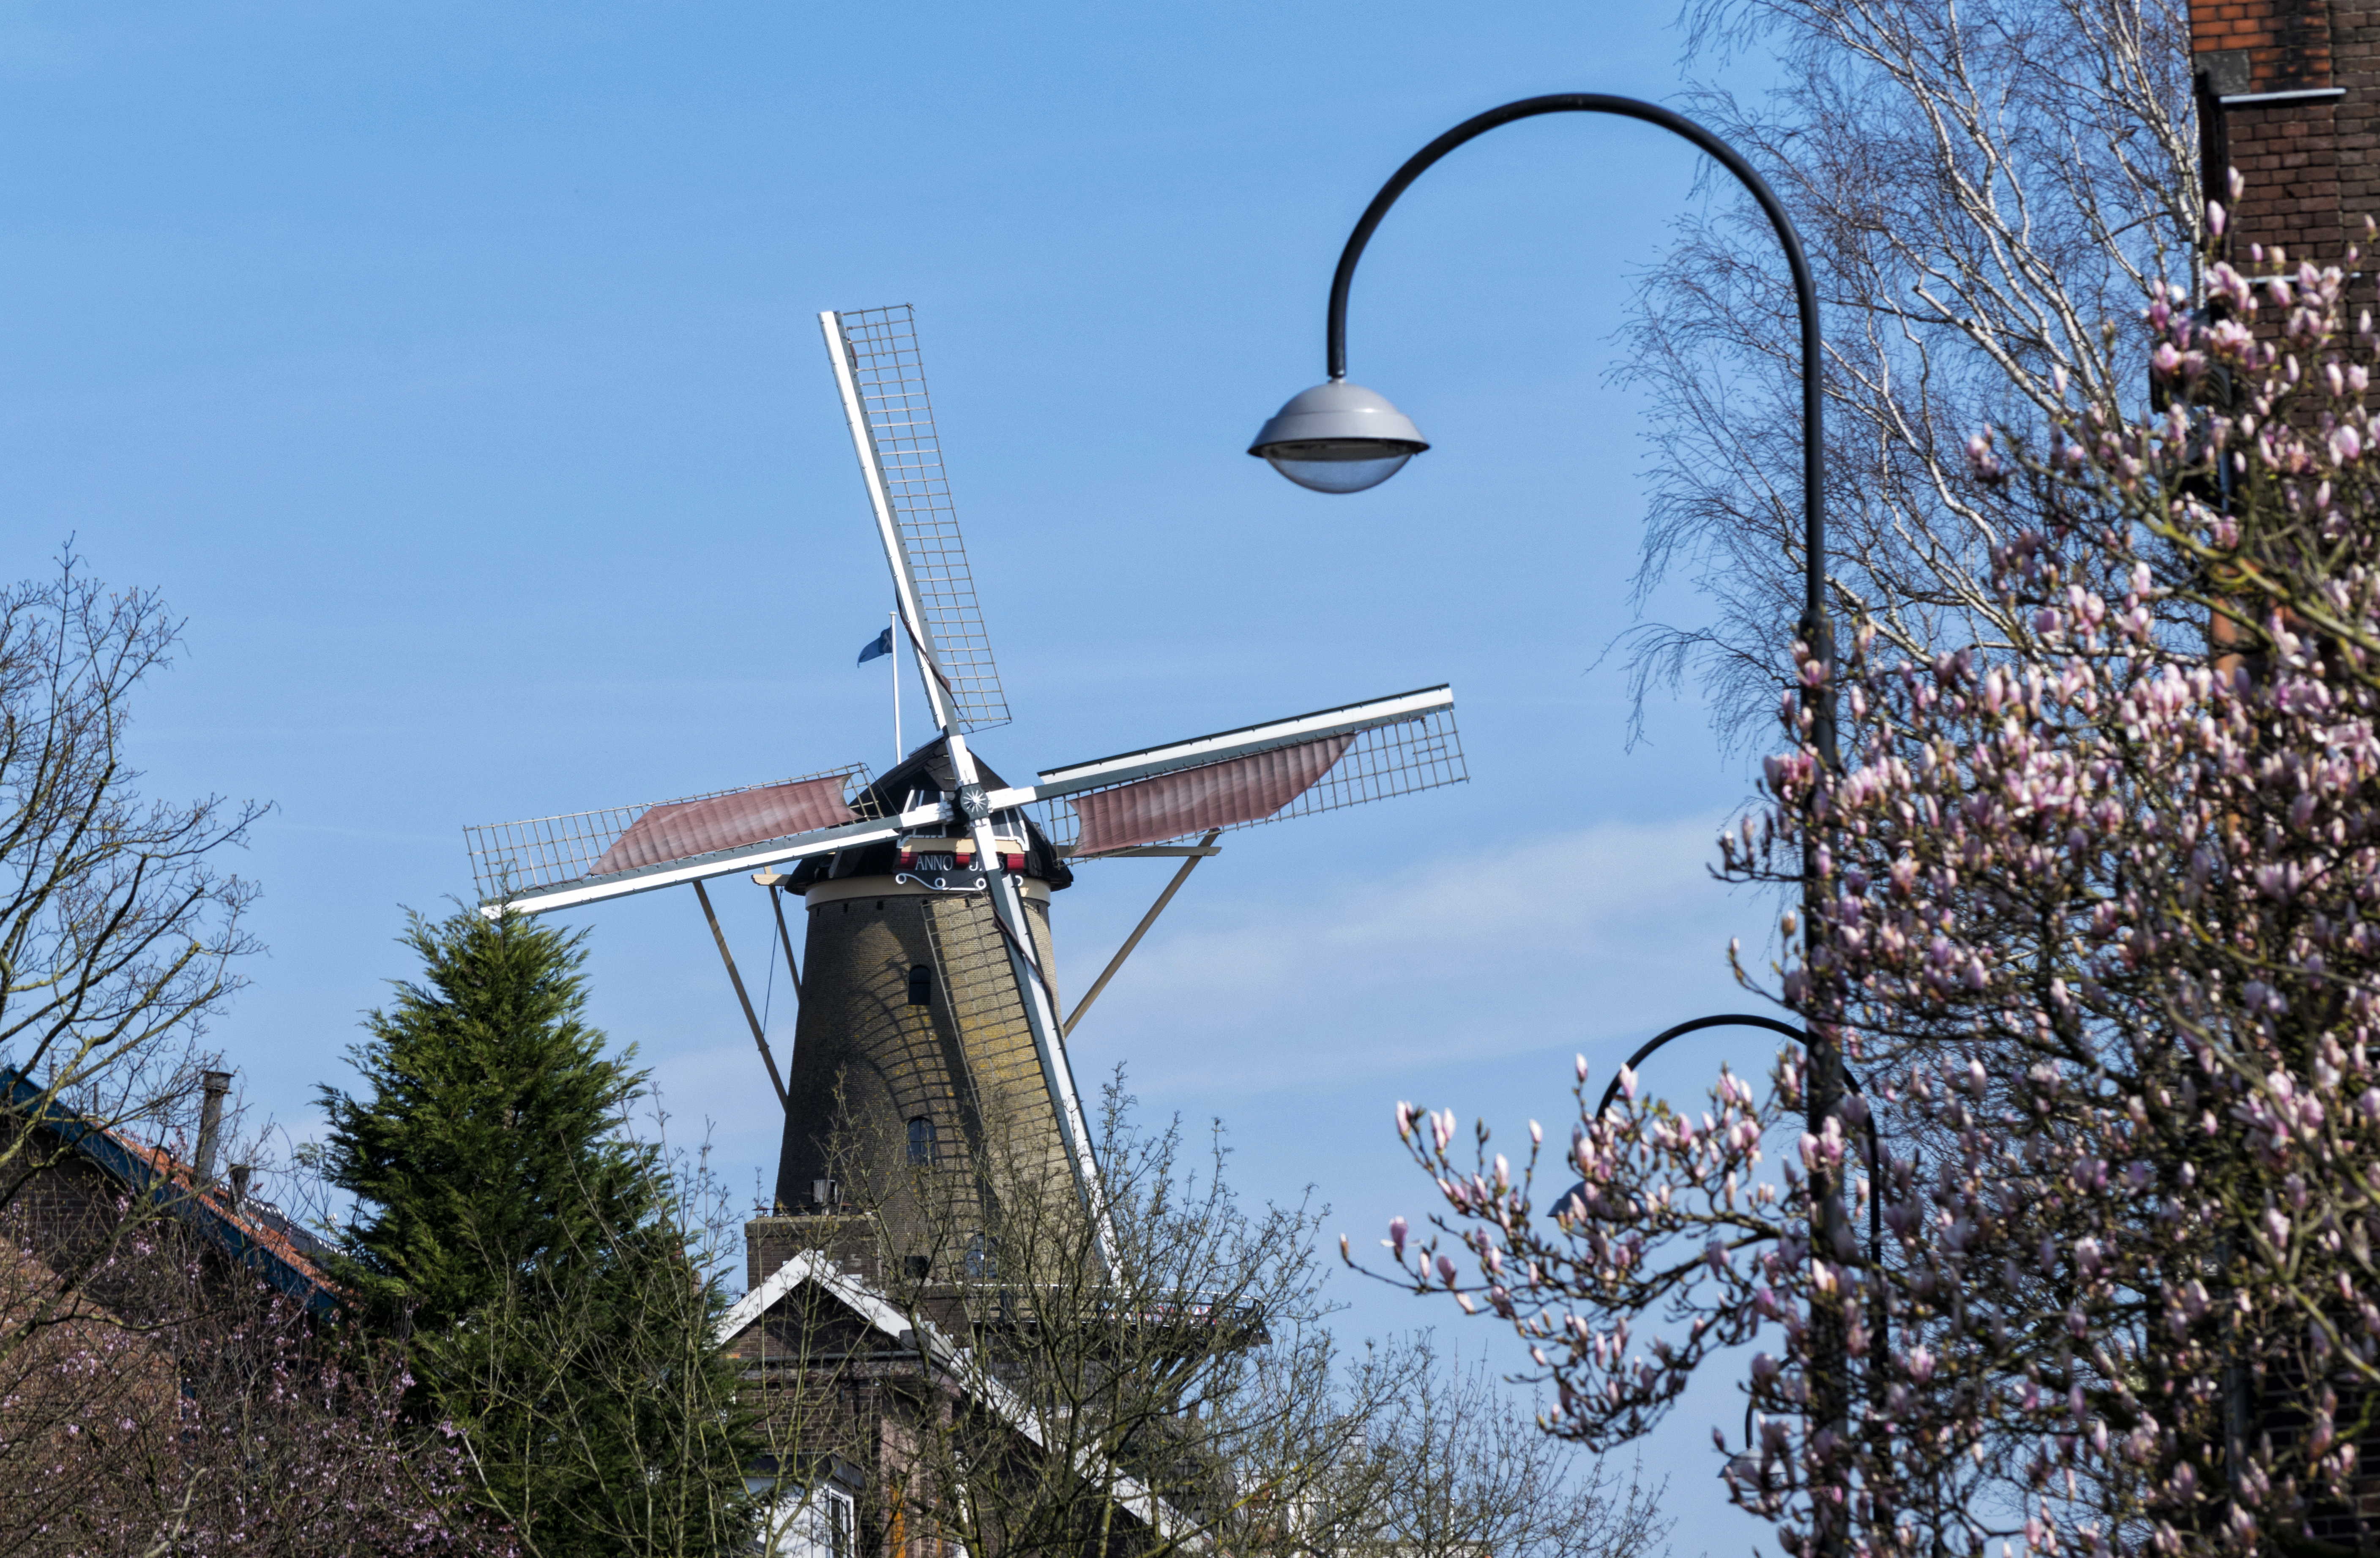
outdoor, windmill, wind, spring, nikon, nederland, netherlands, zuidholland, mill, outdoorphotography, urbanphotography, lente, paulvandevelde, pdvandevelde, padagudaloma, dordrecht, stadsfotografie, nederlandinfotos, urbanfotografie, pvdvfotografie, pdvandeveldedordrecht, molen, graanmolen, kijckoverdendijck, houtzaagmolen, kijkoverdedijk